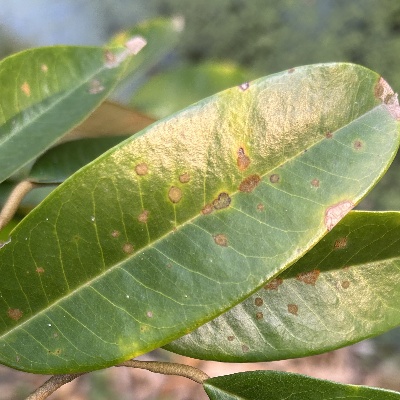
Label: Leaf_Algal